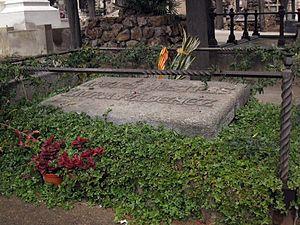
Apel·les Mestres i Oñós, né le 29 octobre 1854 à Barcelone et mort le 19 juillet 1936 dans cette même ville, est un écrivain, dessinateur et musicien espagnol. Il est également connu par son nom en castillan.